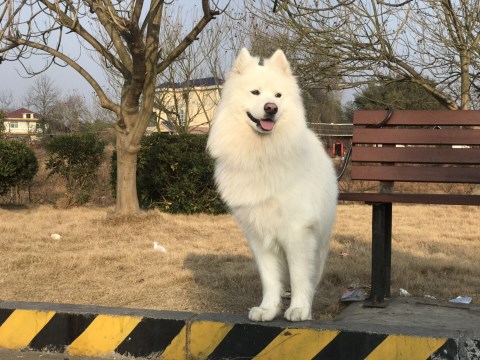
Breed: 2192-n000088-Samoyed